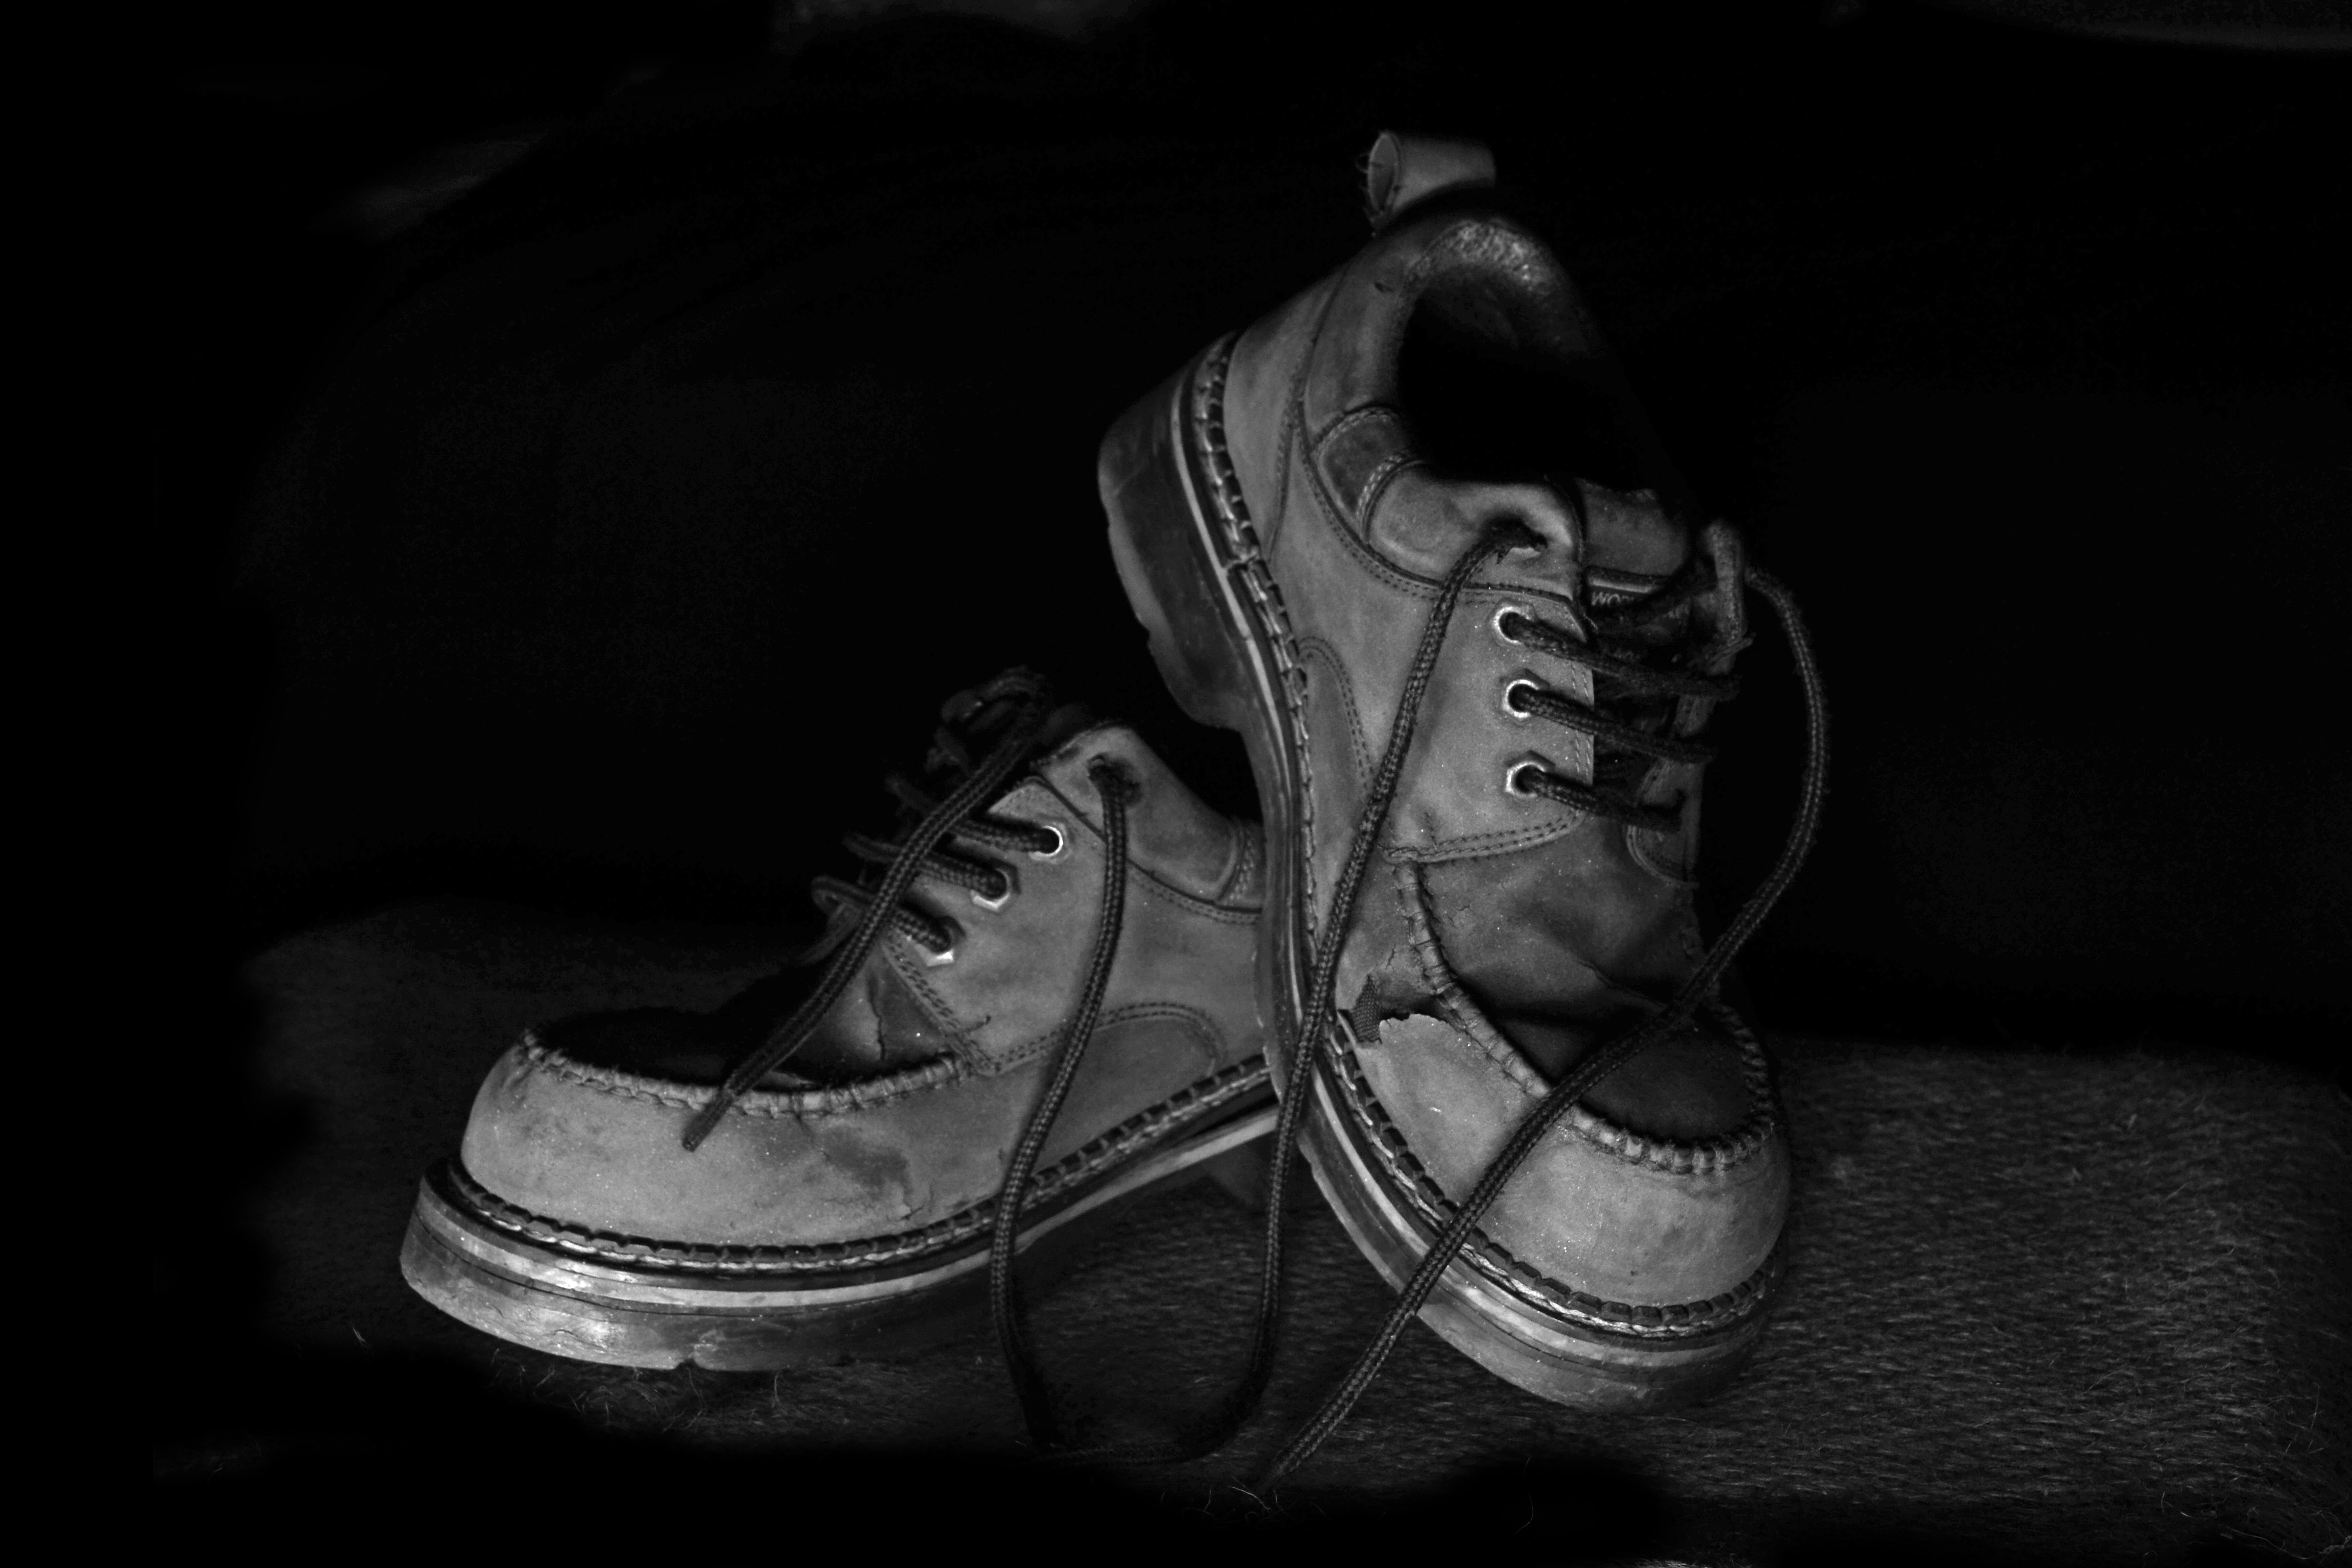
shoe, black and white, white, photography, darkness, black, monochrome, light painting, shoes, footwear, protection, workplace, old shoes, leather shoes, monochrome photography, working boot, hard use